Napoleonic Wars casualties

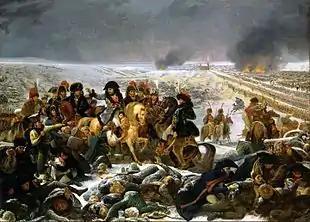
Napoleon on the field of Eylau

The below figures only include deaths in major battles in the years of 1803 to 1815. Dumas suggests multiplying the former total by three to include disease deaths.